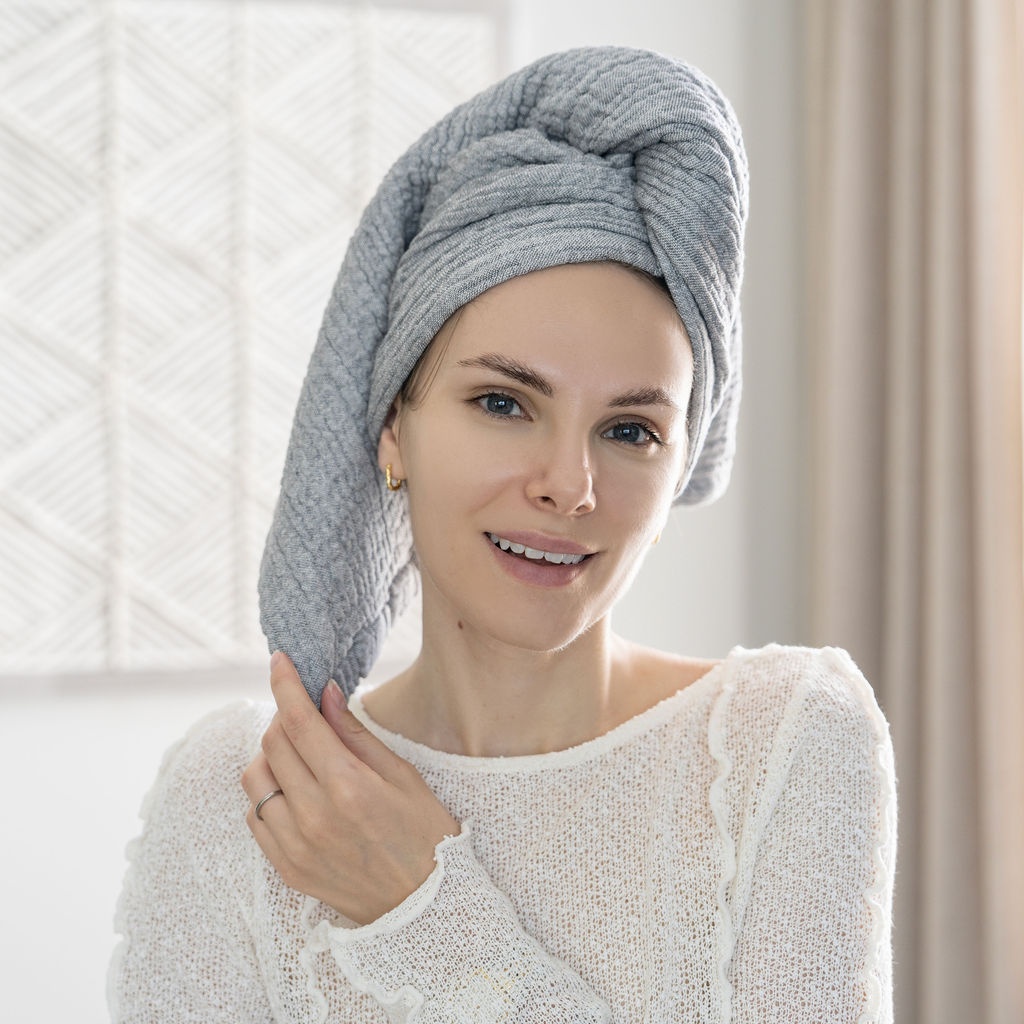
Everything Towel
Multi-purpose Cloth Wash cloth in Bathroom Bathroom Cleanup Towel Remove Makeup Drying Leafy Greens Hair Drying Towel Baby Couch Blanket Get creative with the use.
Brand: Organic Cotton Mart
Category: Home & Garden > Linens & Bedding > Towels > Head Towels